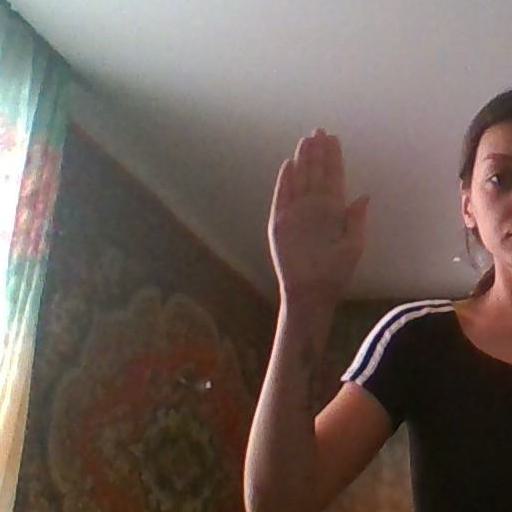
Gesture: stop